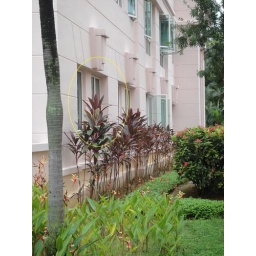
the windows circled in yellow belong to the unit. The windows face nice garden and greenery